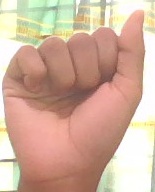
ASL sign: A